Royal Highness (novel)

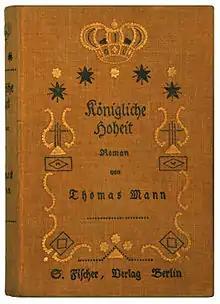
First edition cover

Royal Highness is a 1909 novel by Thomas Mann. It is Mann's second novel and was written between the summer of 1906 and February 1909.